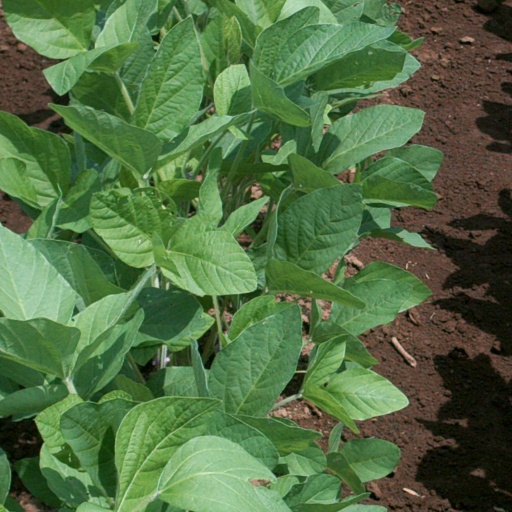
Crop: soybean